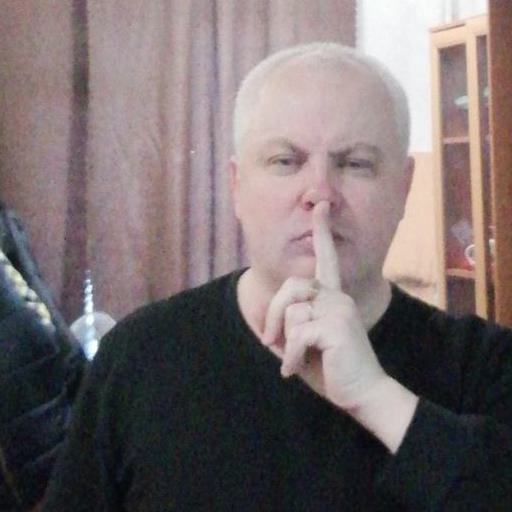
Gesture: mute